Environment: real
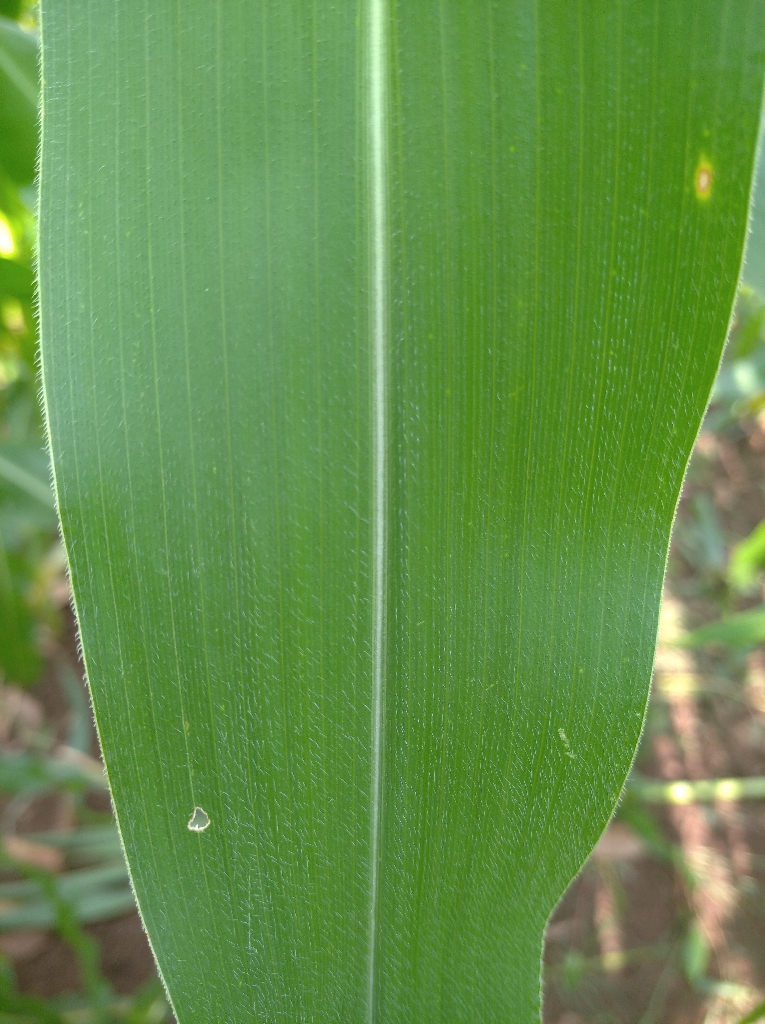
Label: healthy